Blasphemy

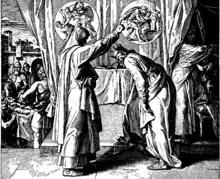
Nathan confronts David over his sex scandal with Bathsheba the wife of Uriah the Hittite, saying "by this deed you have given occasion to the enemies of the LORD to blaspheme" (:14).

In the punishment for blasphemy is death. In Jewish law the only form of blasphemy which is punishable by death is blaspheming the name of the Lord. Leviticus 24:16 states that "anyone who blasphemes the name of Yahweh will be put to death".